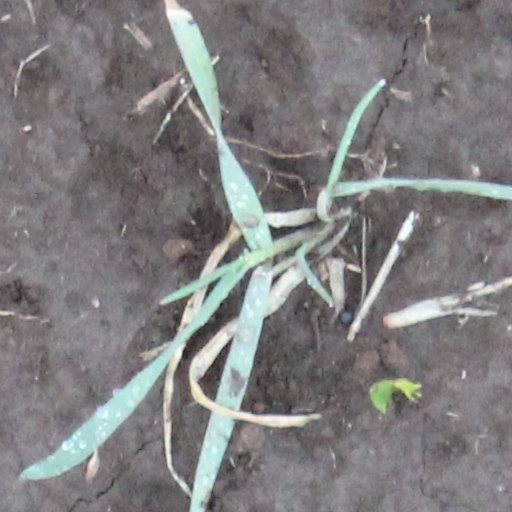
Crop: wheat